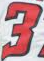
Number: 3